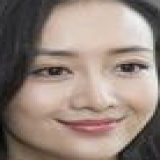
diễn viên Vương Âu